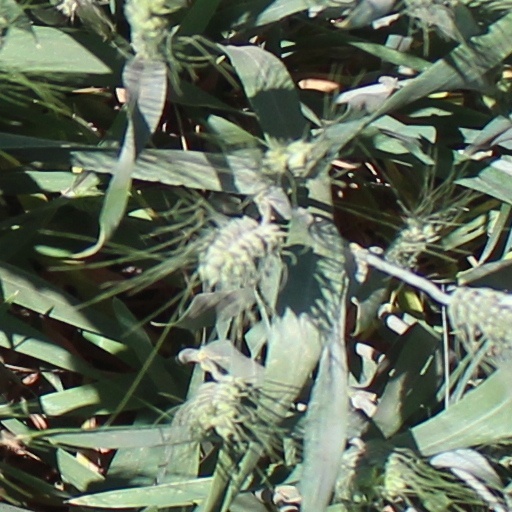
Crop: wheat